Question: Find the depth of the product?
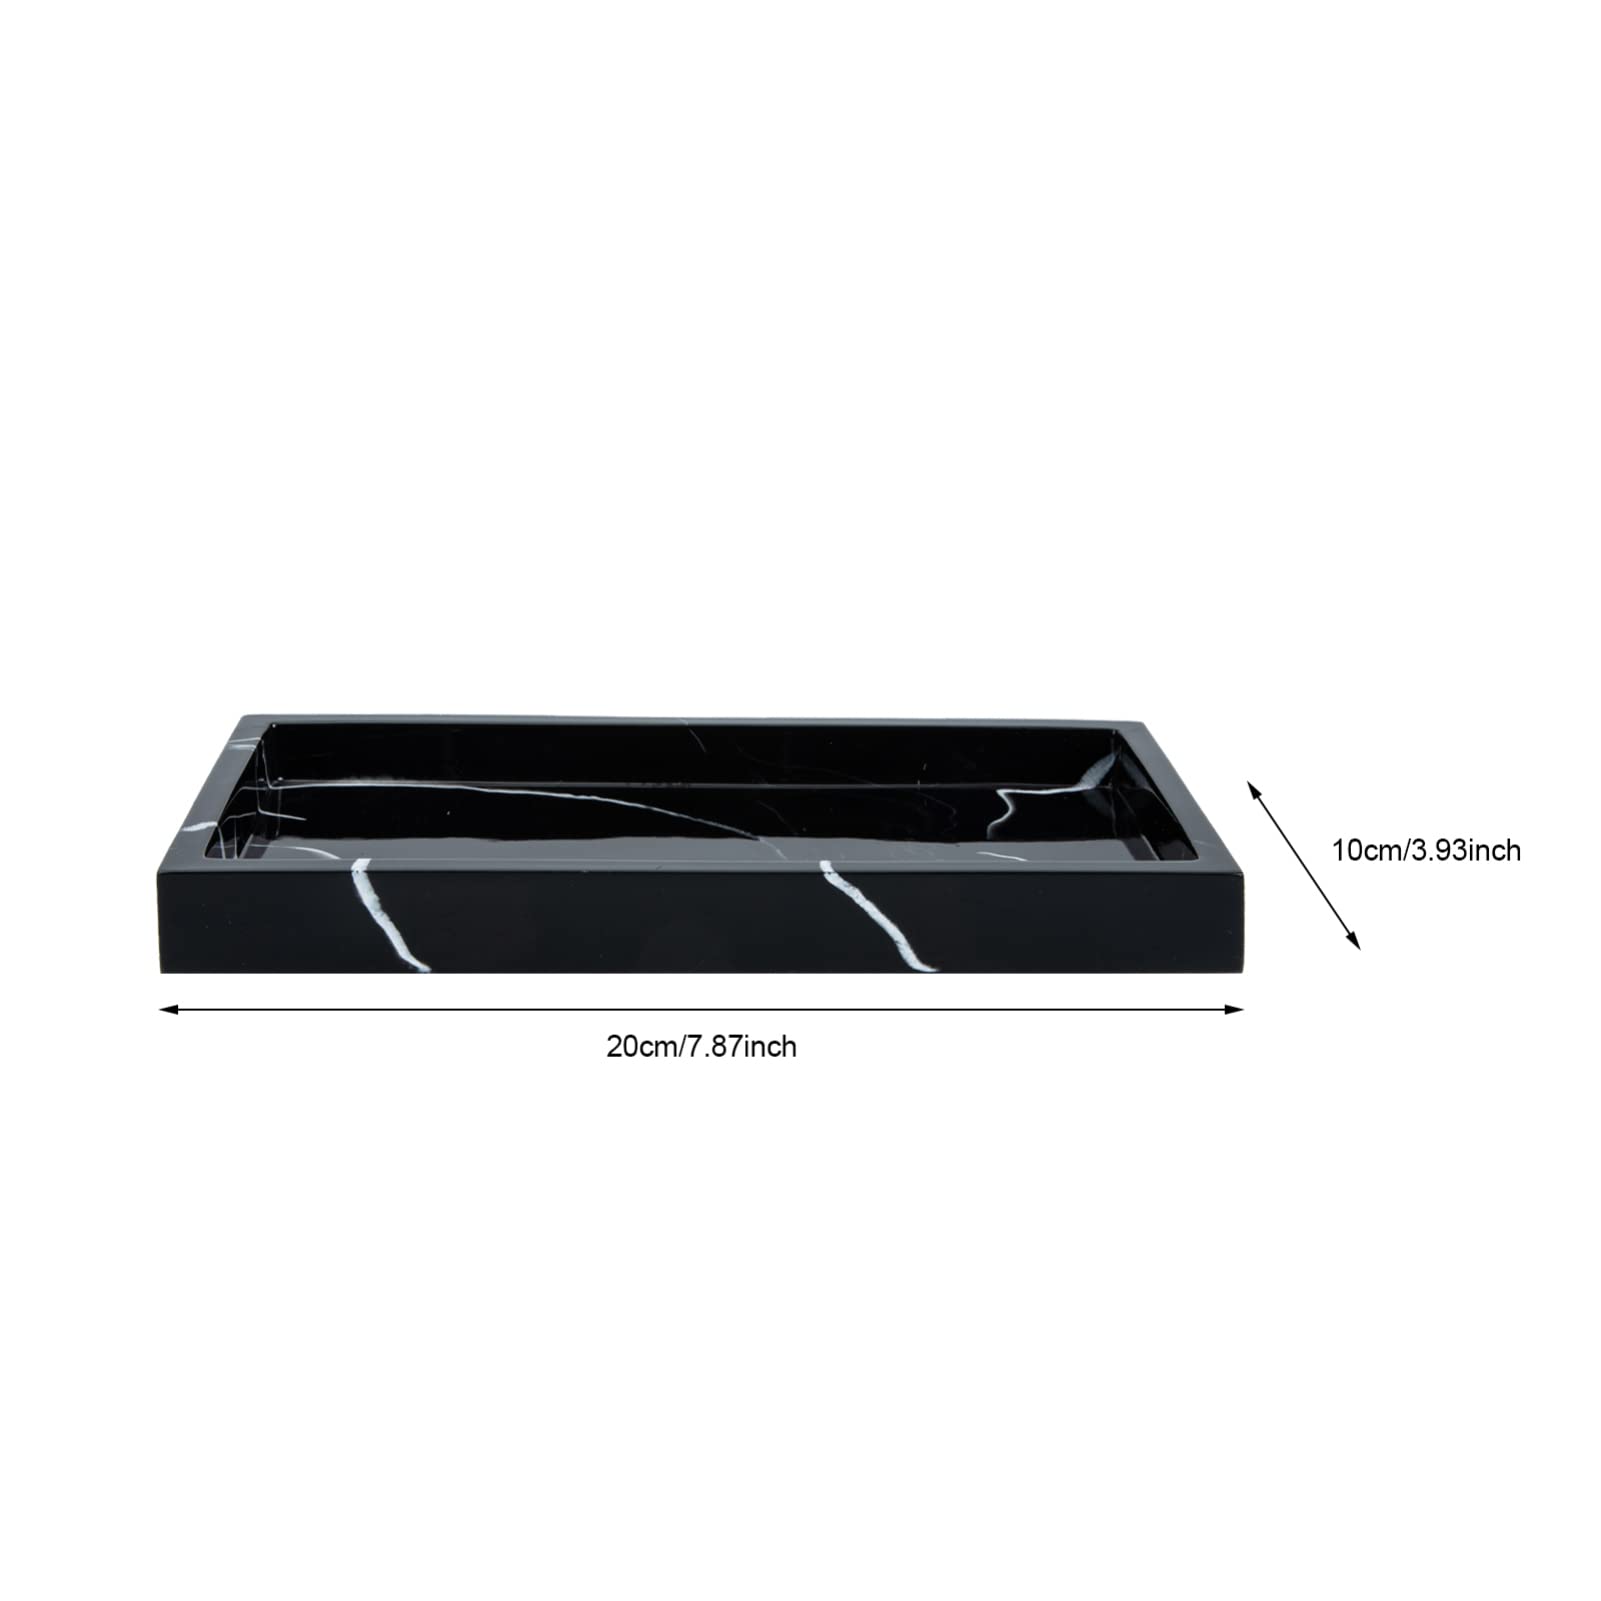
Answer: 20.0 centimetre